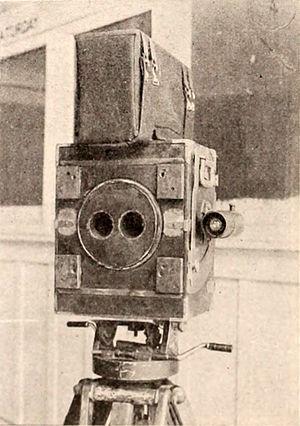
The Power of Love est un film muet américain réalisé par Nat G. Deverich et Harry K. Fairall, sorti en 1922. Il s'agit du premier film commercial stéréoscopique. Il est considéré comme perdu.